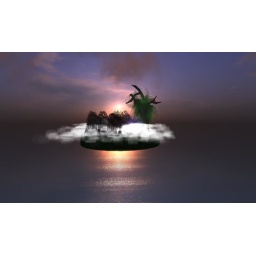
trees in the sky